Mostek

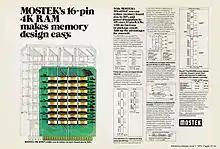
Mostek's 4K Dynamic RAM.

Mostek co-founder Robert Proebsting invented DRAM address multiplexing with the MK4096 4096 X 1 bit DRAM introduced in 1973. Address multiplexing reduced cost and board space by fitting a 4K DRAM into a 16 pin package, while competitors used a bulky and relatively expensive 22 pin package. Competitors derided the Mostek approach as unnecessarily complex, but Proebsting understood the future roadmap for DRAM memories would benefit greatly if only one new pin were needed for every 4X increase in memory size, instead of the two pins per 4X for the evolutionary approach.